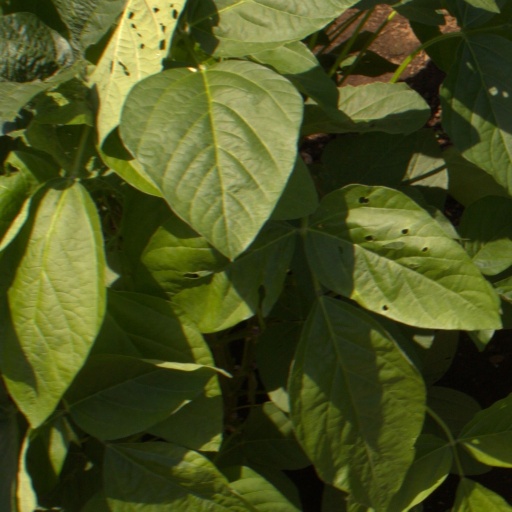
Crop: soybean